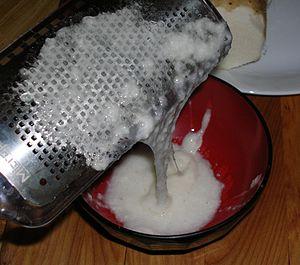
Dioscorea polystachya, appelé plus communément nagaimo, igname de Chine ou encore igname de Corée, est une espèce de plantes de la famille des Dioscoreaceae. Le tubercule de cet igname peut être mangé cru.